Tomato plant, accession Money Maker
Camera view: horizontal (90 deg, fisheye); turntable rotation: 210 degrees
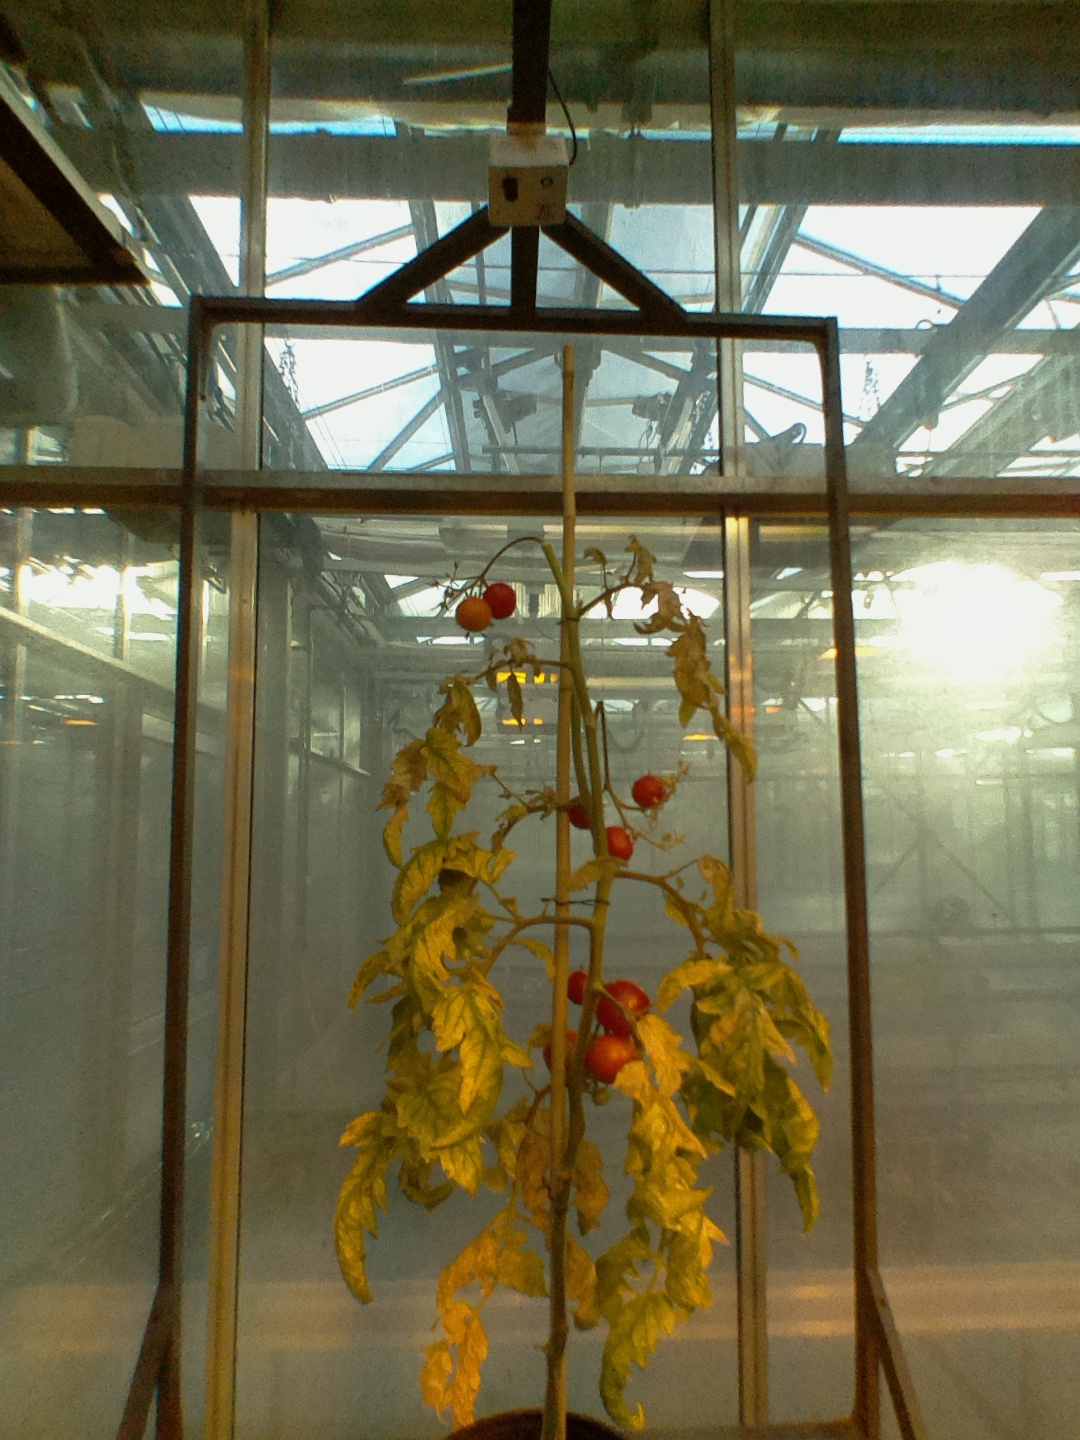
BBCH growth stage 89: 90%-100% of fruits show typical fully ripe color